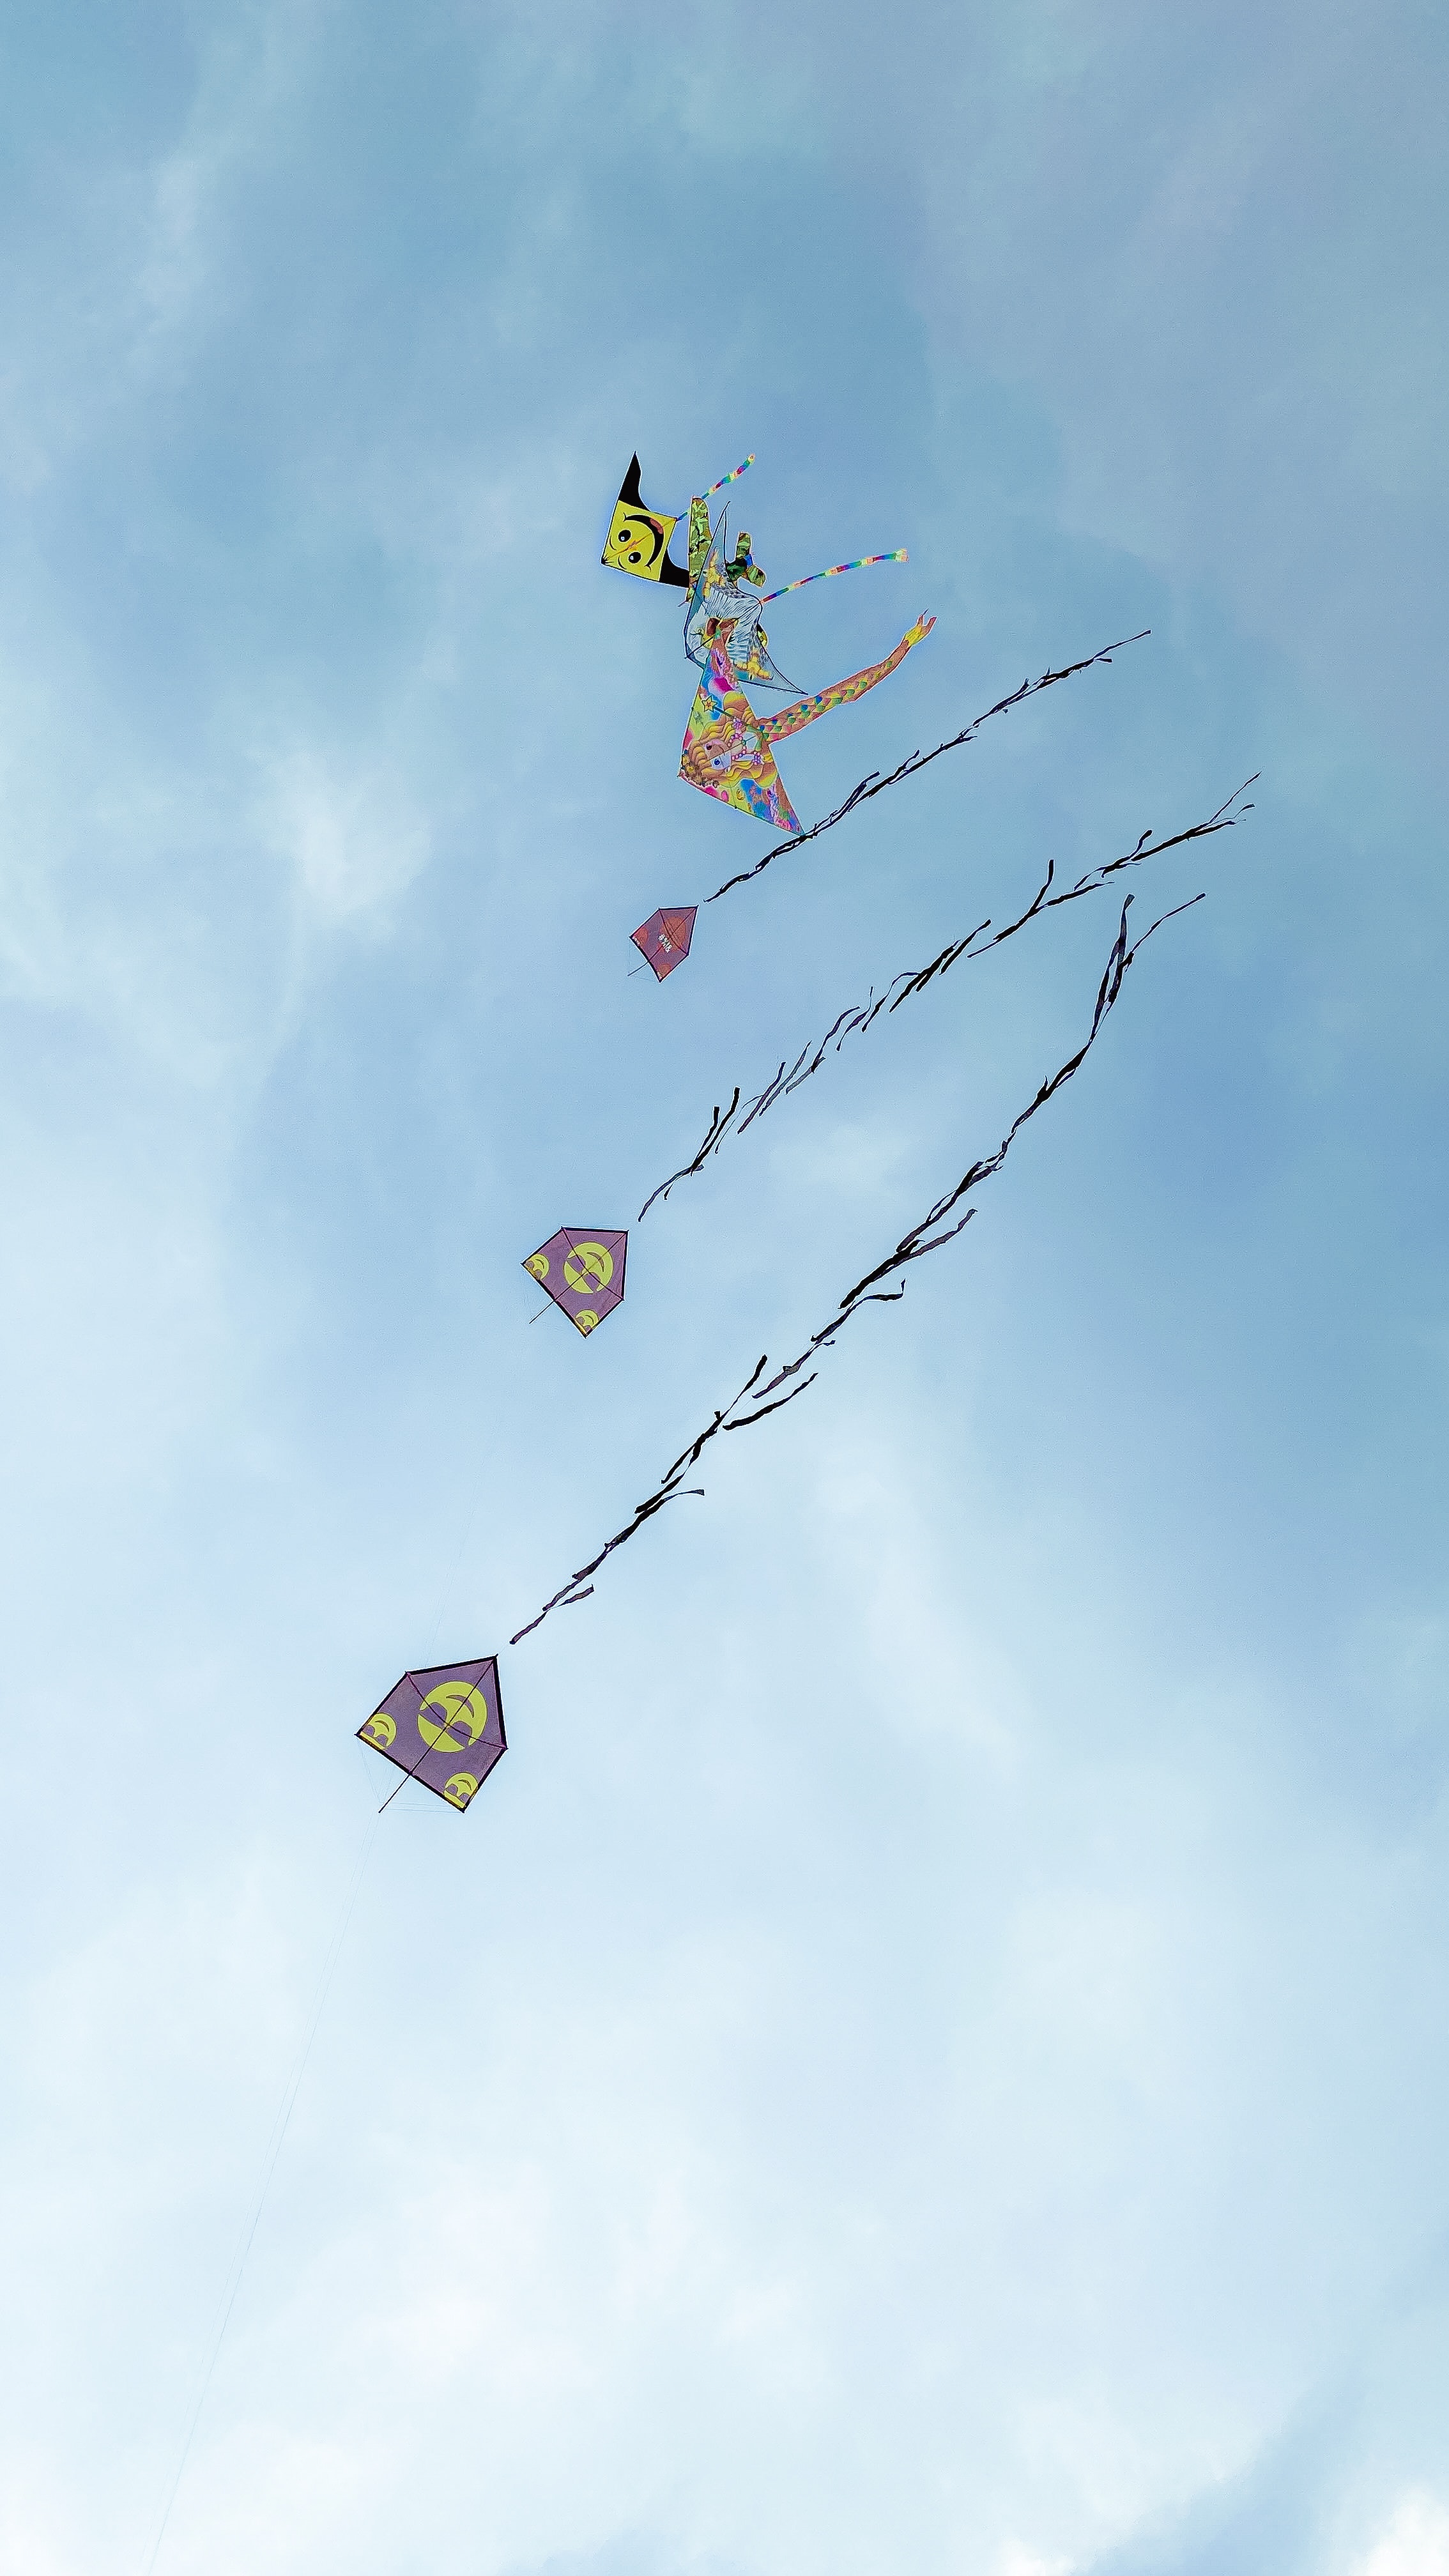
sky, cloud, wind, event